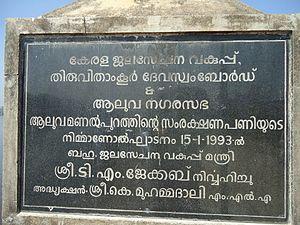
L’alphasyllabaire malayalam est un système d’écriture brahmique principalement utilisé pour écrire le malayalam, une langue dravidienne parlée par environ 35 millions de personnes notamment dans le sud de l’Inde, dans l’État du Kerala. Il est aussi utilisé pour écrire le sanskrit et le konkani conjointement avec d'autres systèmes d'écriture, ainsi que certaines langues peu parlées comme le betta kurumba et l'adiya. Comme beaucoup d'autres systèmes d'écriture indiens, c'est un abiguda. L'écriture s'effectue de gauche à droite et la première ligne est celle du haut tout comme dans l'alphabet latin.